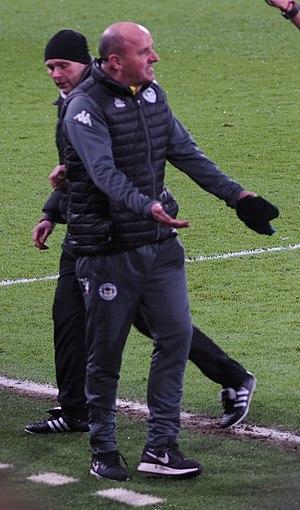
Paul Anthony Cook, né le 22 février 1967 à Liverpool en Angleterre, est un footballeur professionnel devenu entraîneur. Il connait une longue carrière de footballeur, jouant pour de nombreux clubs anglais avant de se lancer dans la carrière d’entraîneur en Irlande et en Angleterre. Sur le terrain Cook occupait le poste de milieu de terrain soit central soit sur le côté gauche.